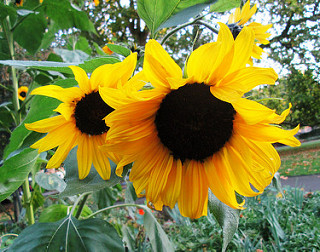
Flower: sunflower